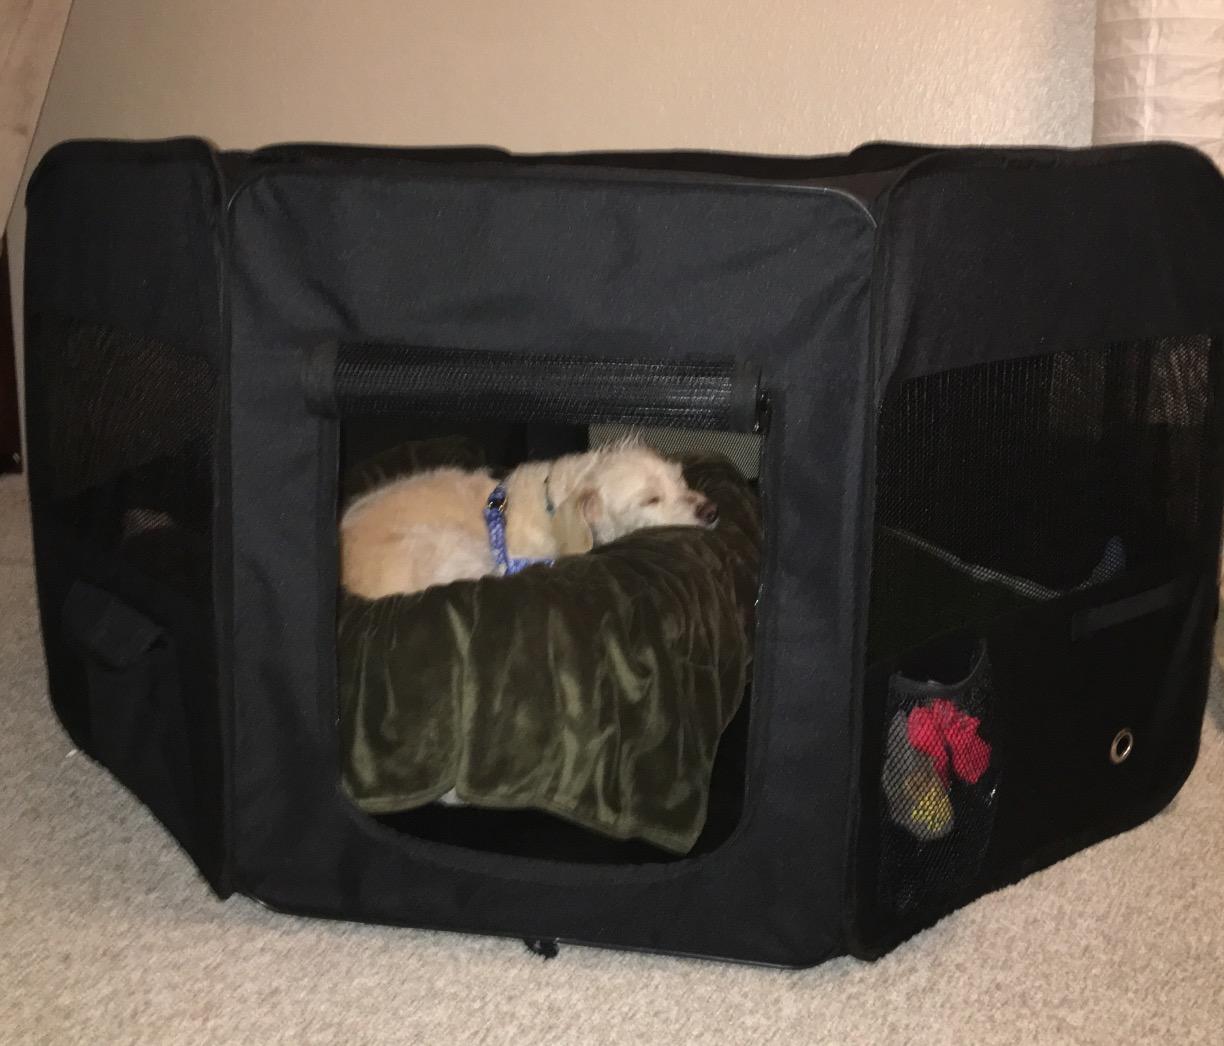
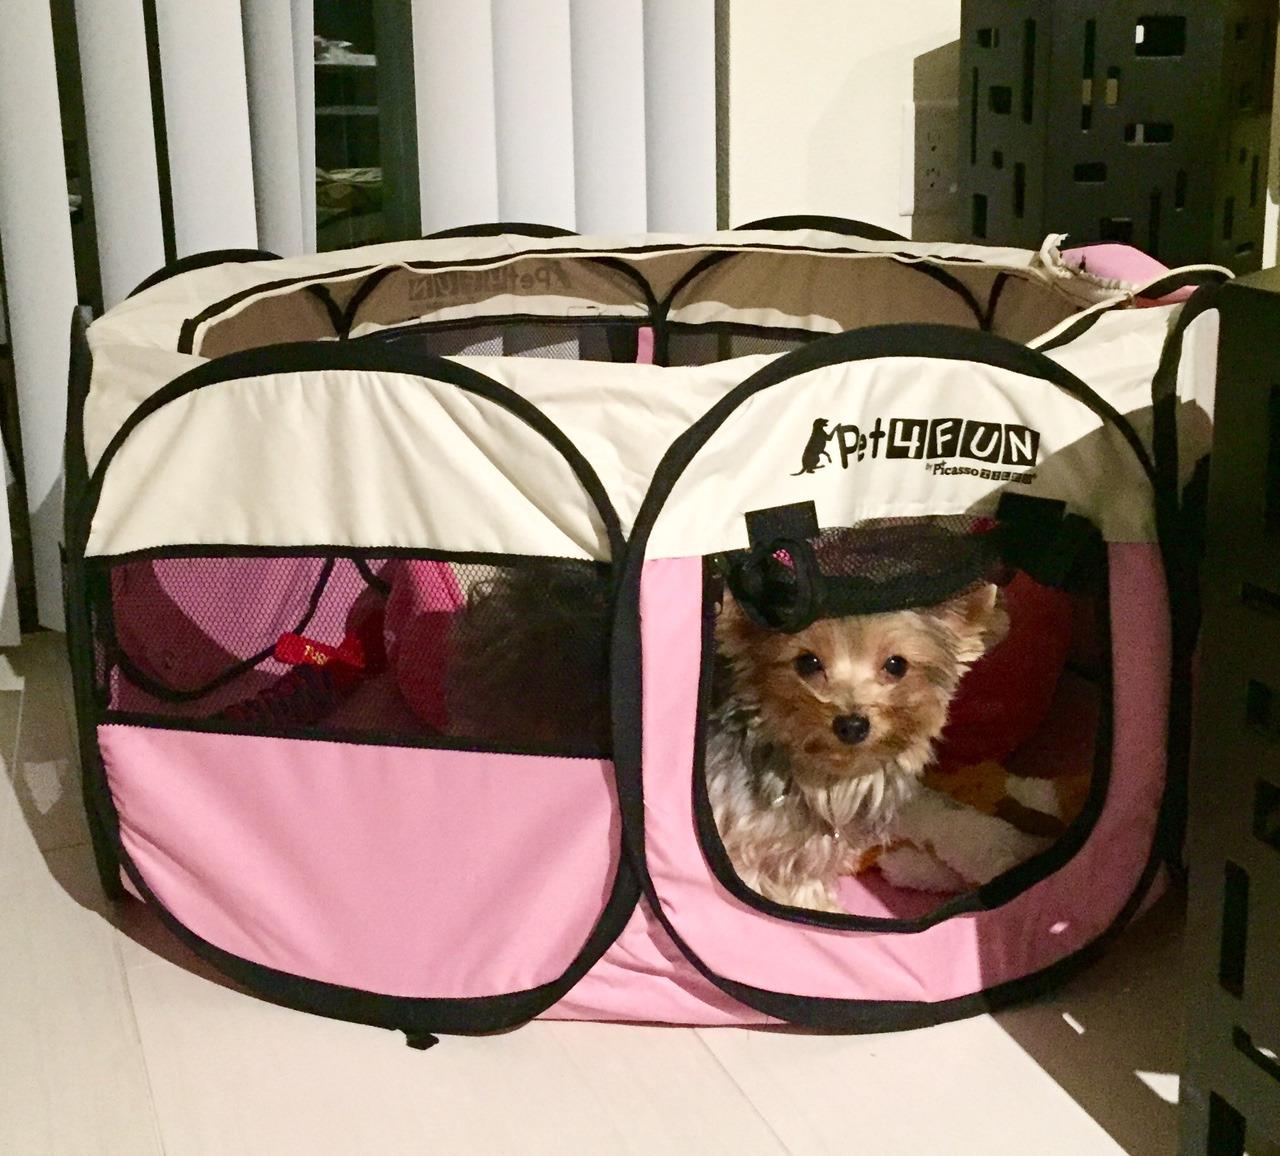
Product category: items_kennel
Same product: no